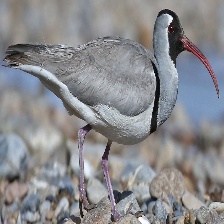
Species: IBISBILL
Scientific name: IBIDORHYNCHA STRUTHERSII